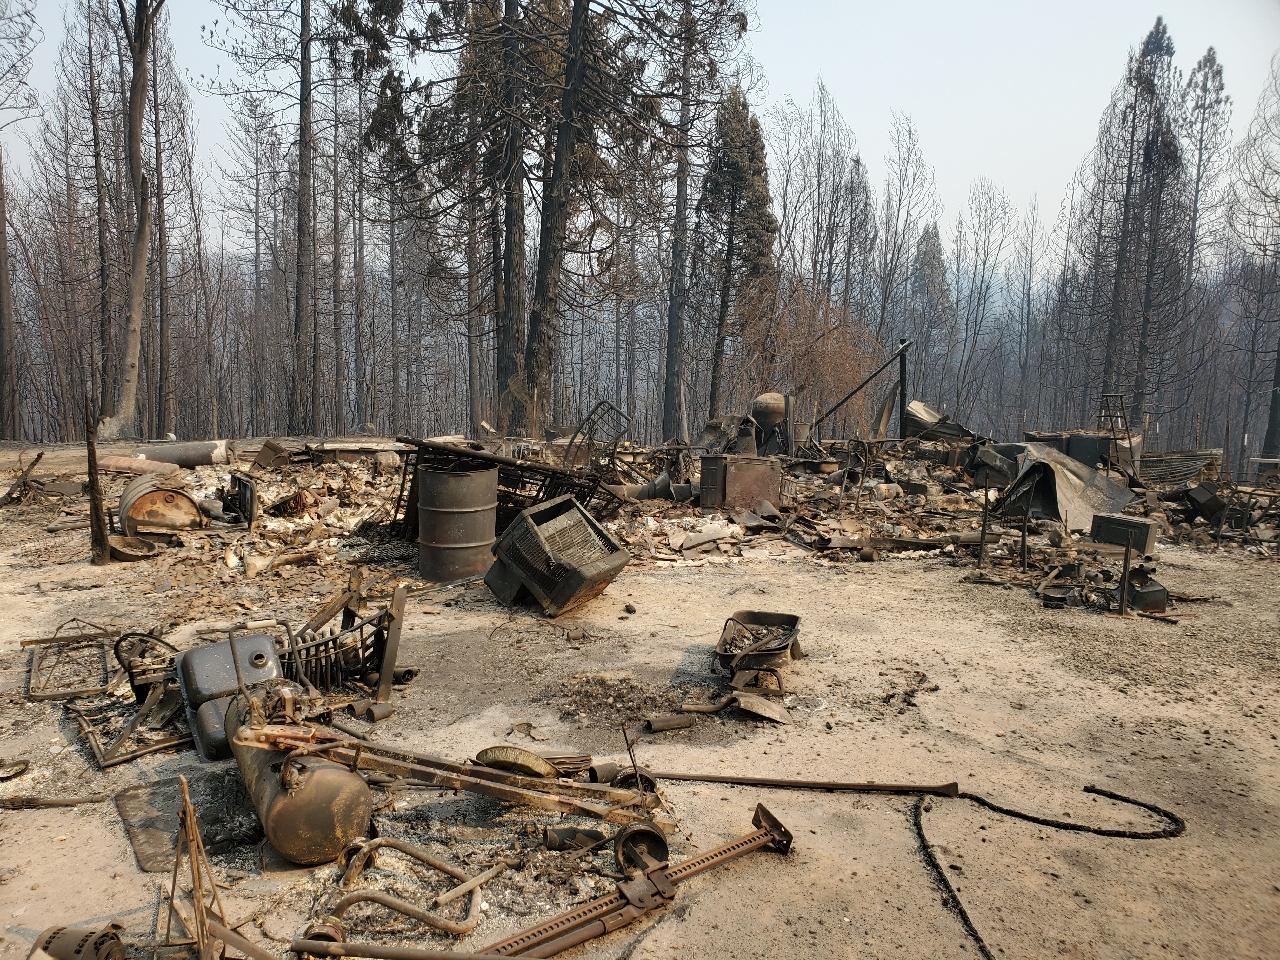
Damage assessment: destroyed